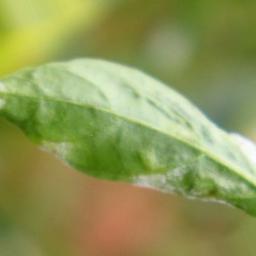
Label: powdery mildew